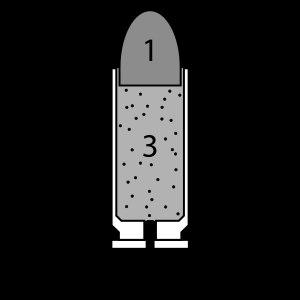
La balistique judiciaire est une technique de police scientifique permettant d'élucider les circonstances d'un tir par arme à feu. Elle consiste à essayer de déterminer la nature de l’arme utilisée, le nombre de coups de feu tirés, la direction et la distance de tir. Elle étudie aussi les effets subis par les projectiles pour retrouver l’arme utilisée mais aussi les impacts et les blessures.